White Hart Lane railway station

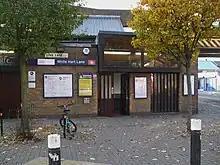
Station entrance beside the road White Hart Lane used from 1978 to 2019, photo taken in November 2008

In 1957, a scheme was initiated to raise the railway bridge over the adjoining road White Hart Lane by so that double-decker buses may pass under. This required substantial alterations to the platforms and lifting of the tracks which was completed in 1958. The work was one of the schemes undertaken in preparation for the electrification of the line. In 1962, a new entrance was added at the station for football fans returning after matches.